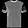
Label: T - shirt / top